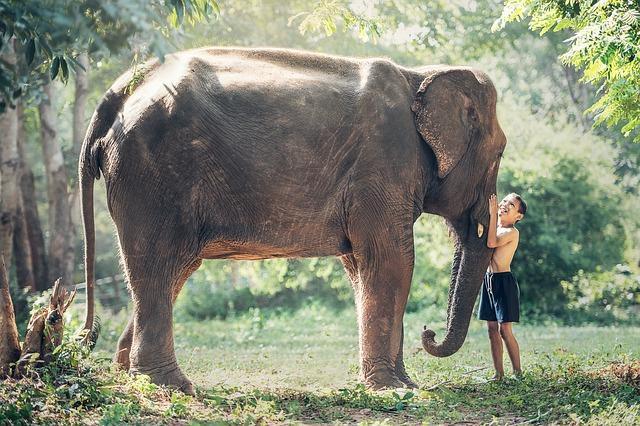
elephant